Guy Mankowski

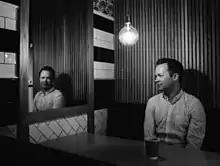

He is the great grandson of the author and broadcaster Harry Mortimer Batten. He was educated at St John's College, Portsmouth and Ampleforth College. On The Neo Historian podcast Mankowski discussed the complexities of his Catholic education. Asked for the historical moment he would have liked to have been at he said ‘definitely the era where Jesus was teaching,’ asserting his Christian beliefs before adding, 'This person was voicing these ideas that were so resonant…that fascinates me.’ He read Applied Psychology at Durham University and gained a Masters in Psychology at Newcastle University. He then trained as a psychologist at The Royal Hospital in London. Mankowski was the lead singer of the band Alba Nova. Of their only EP, Gigwise said 'vocals similar to Billy Corgan stand at the forefront of this E.P., and with an improved production behind the songs Alba Nova could be an important band of the times.'